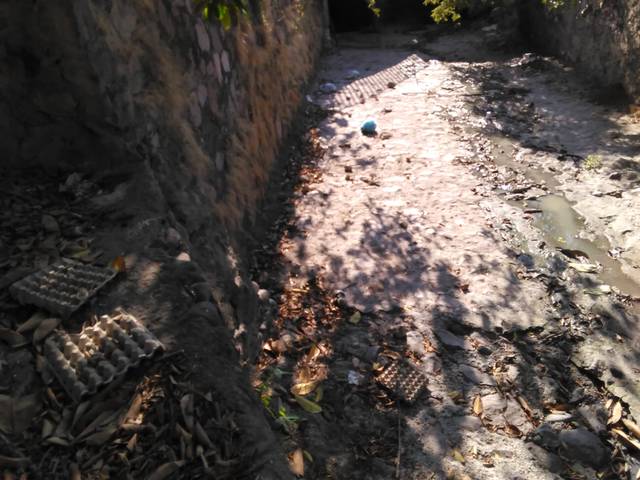
Region: Mexico
Coordinates: 21.518, -104.896